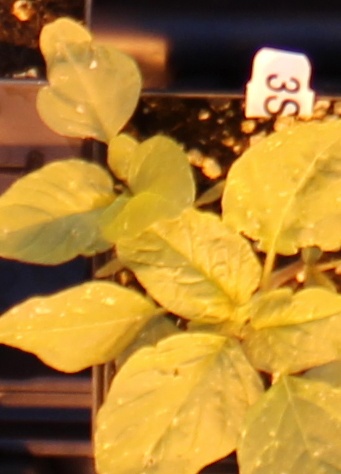
Label: Redroot Pigweed